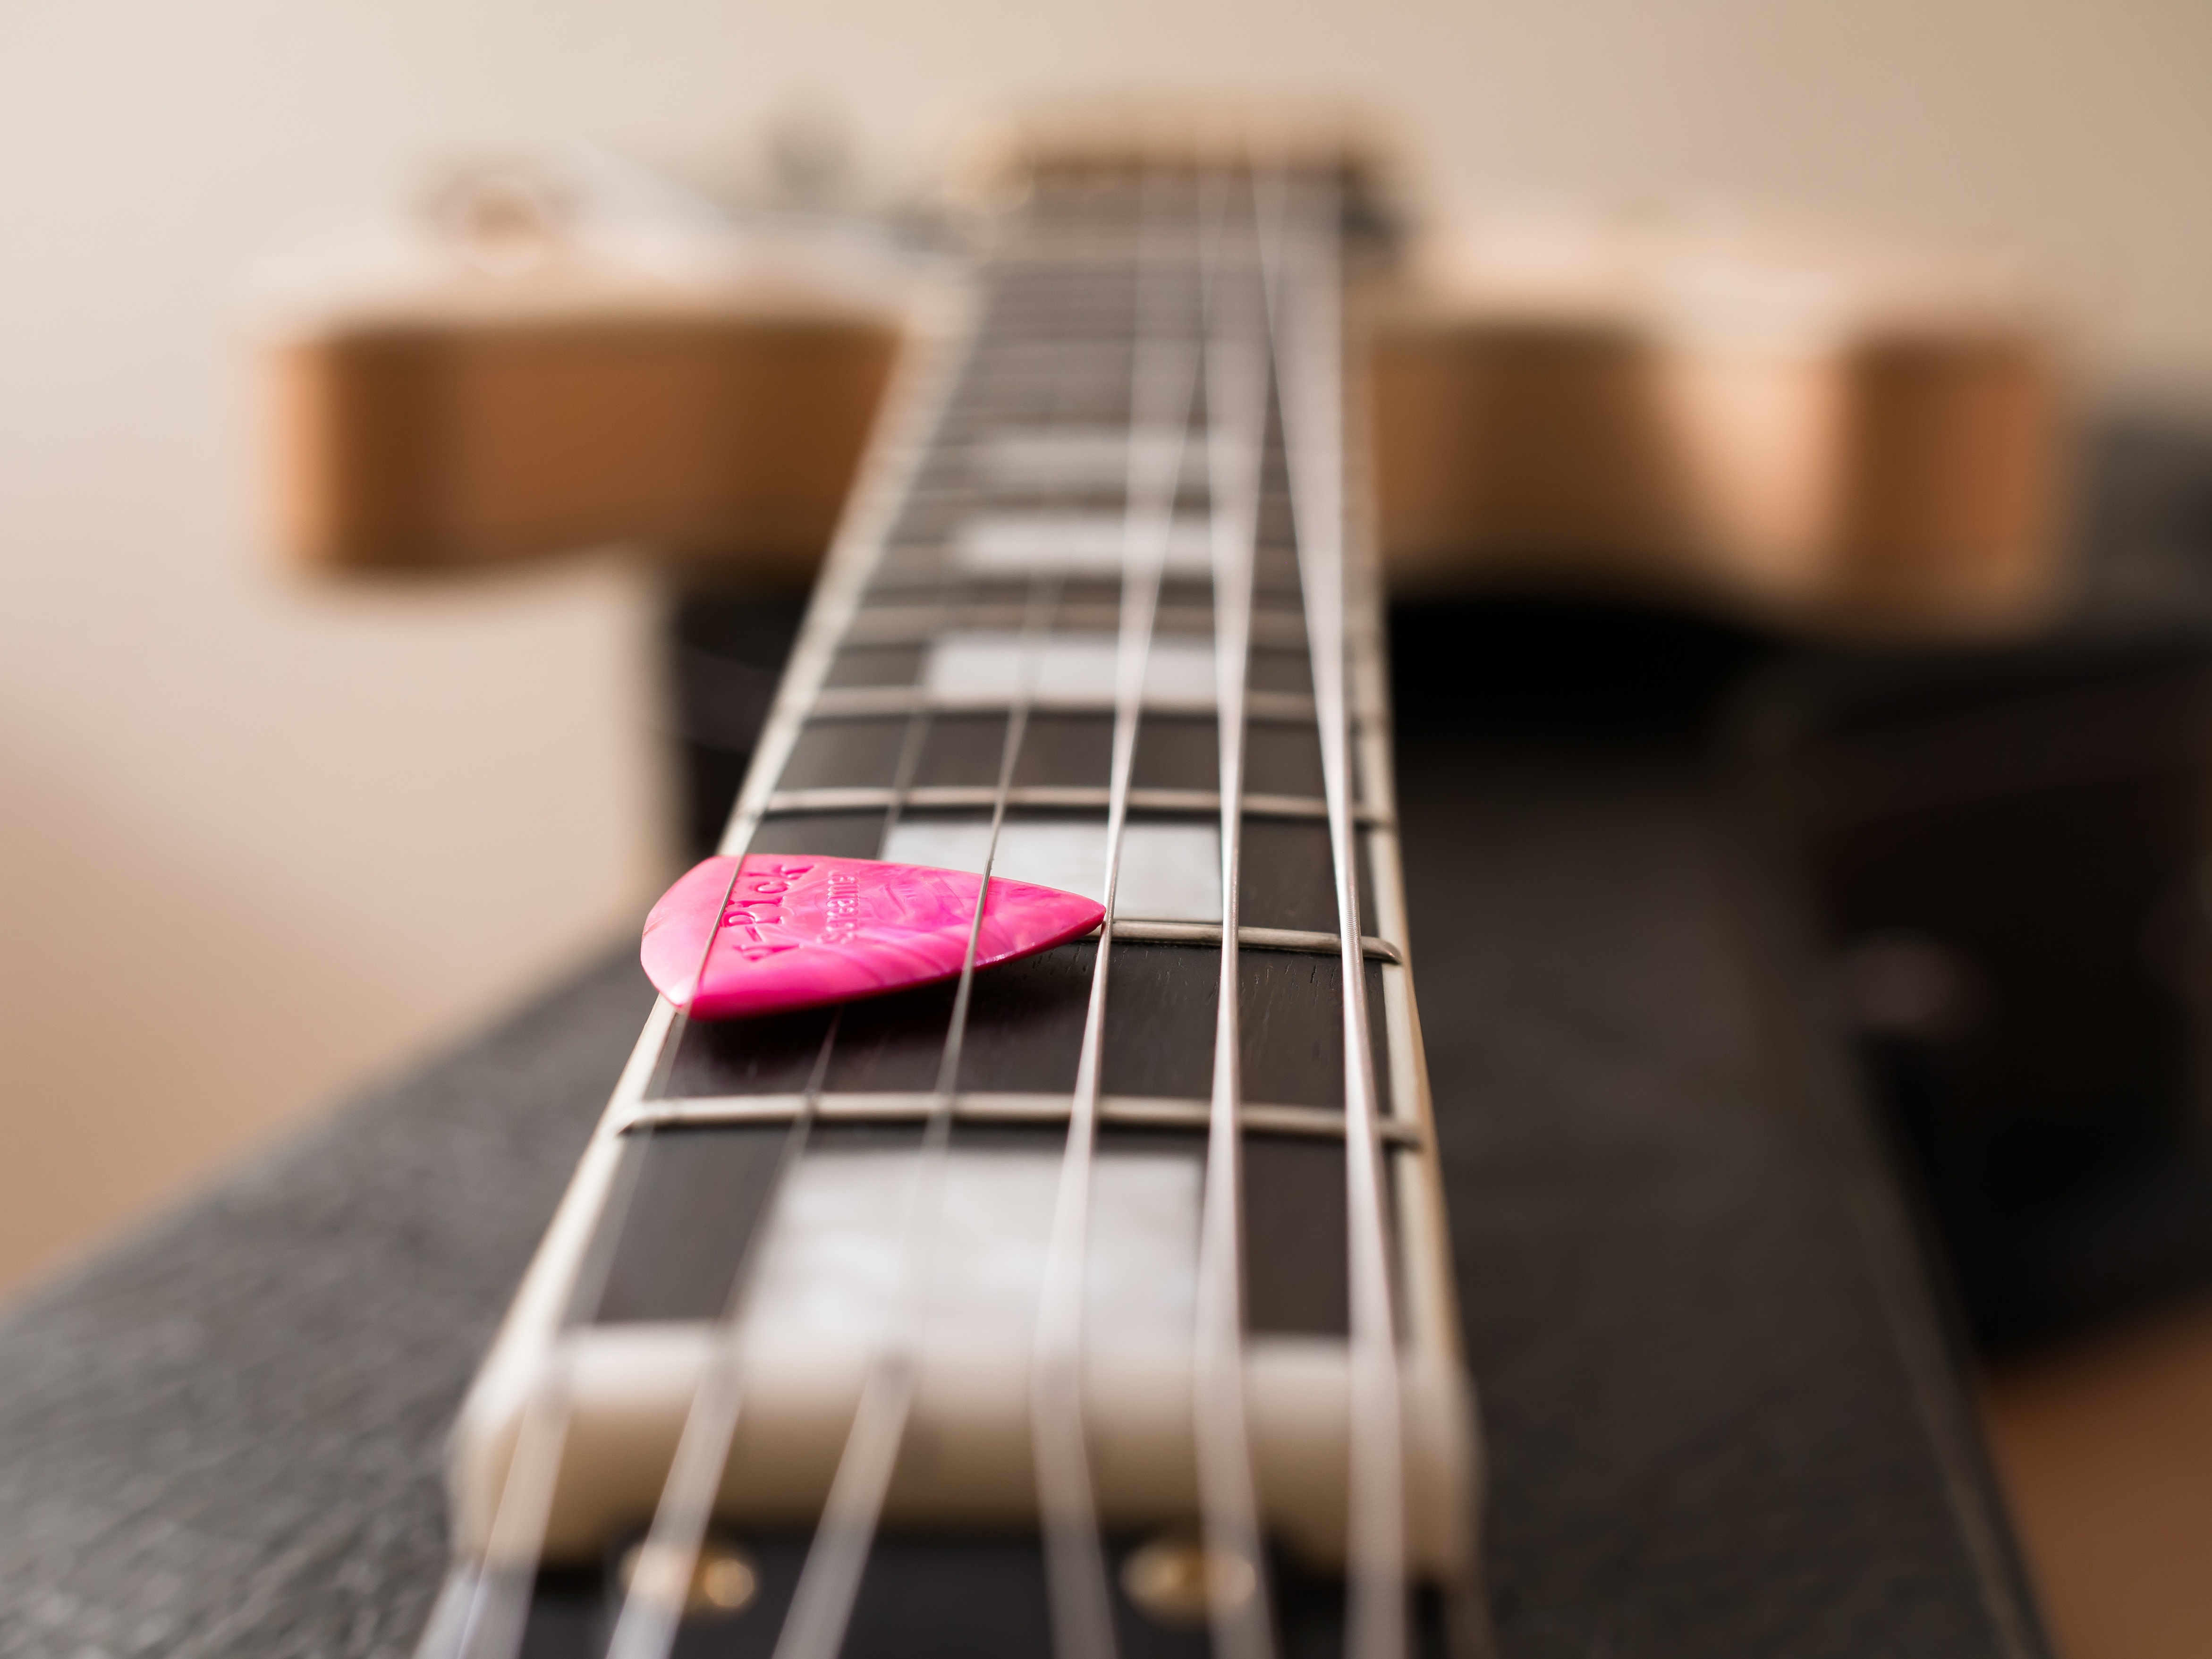
music, guitar, acoustic guitar, instrument, pink, electric guitar, musical instrument, ukulele, saddle, strings, bass guitar, guitar pick, string instrument, bowed string instrument, plucked string instruments, slide guitar